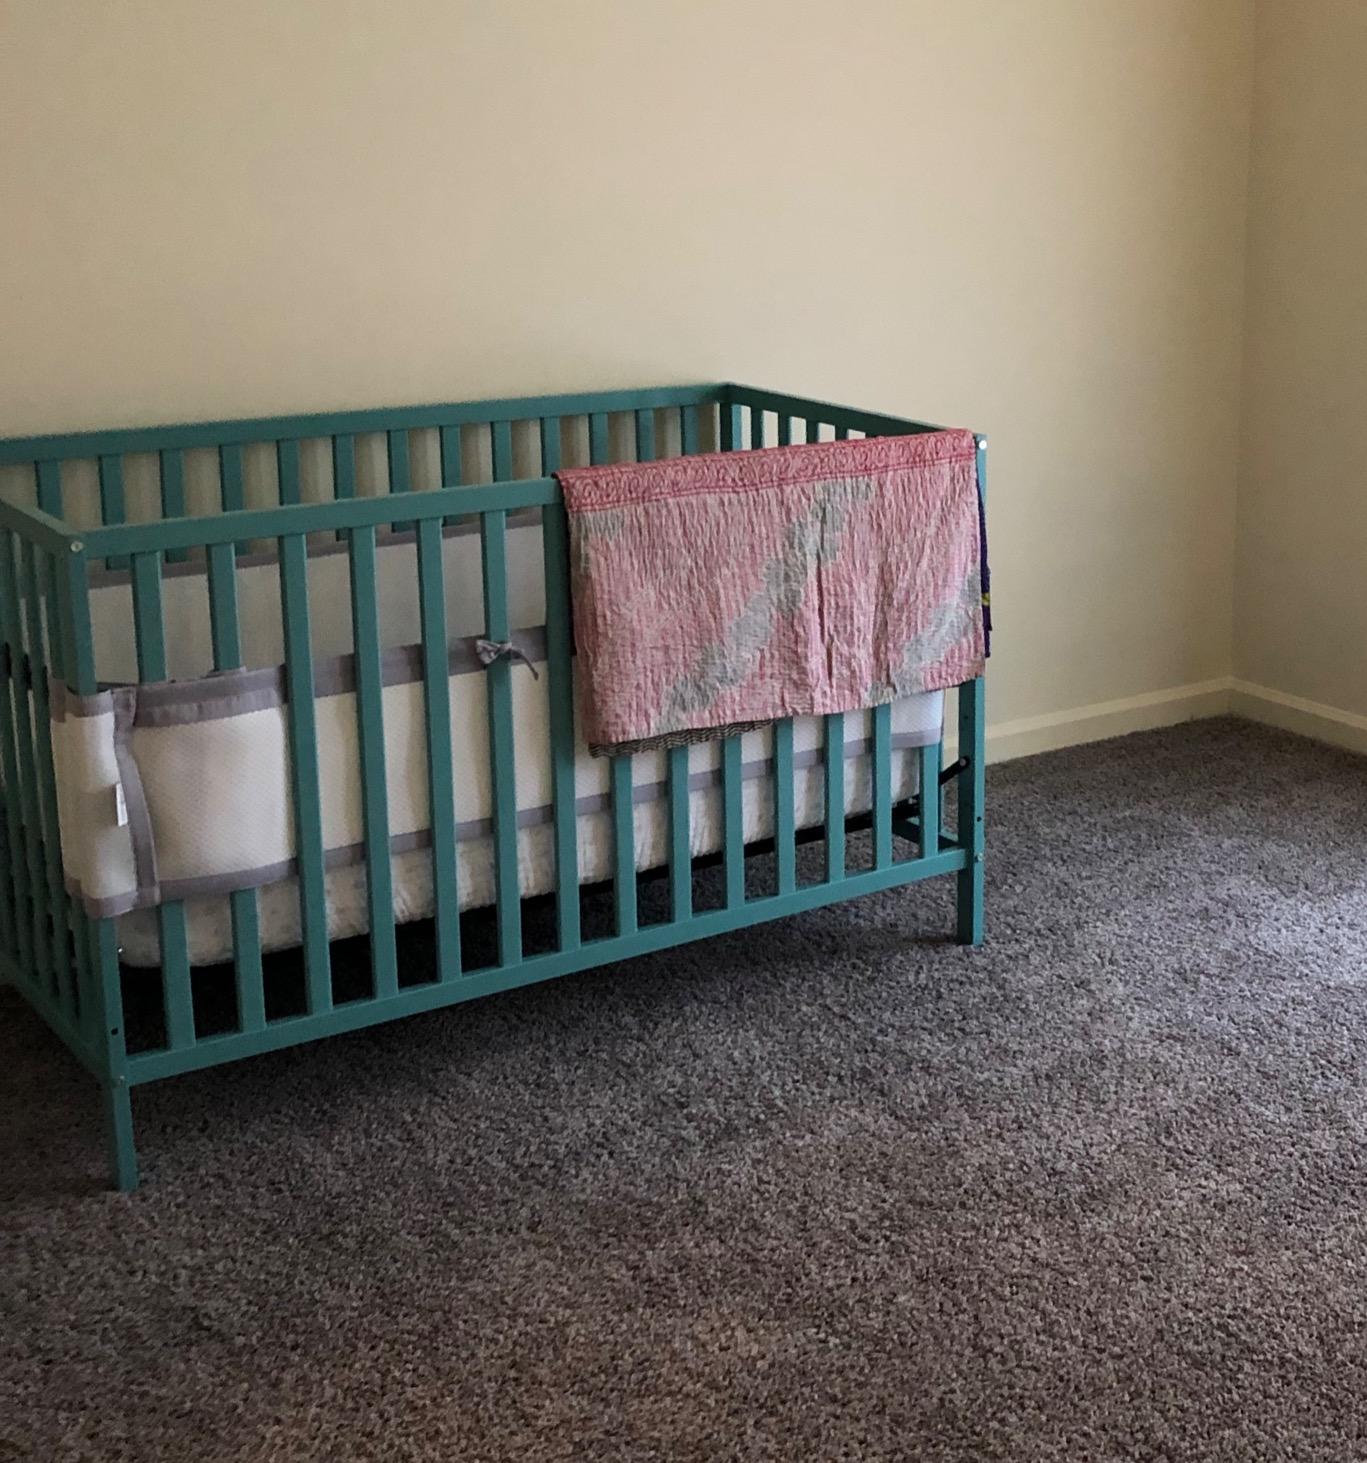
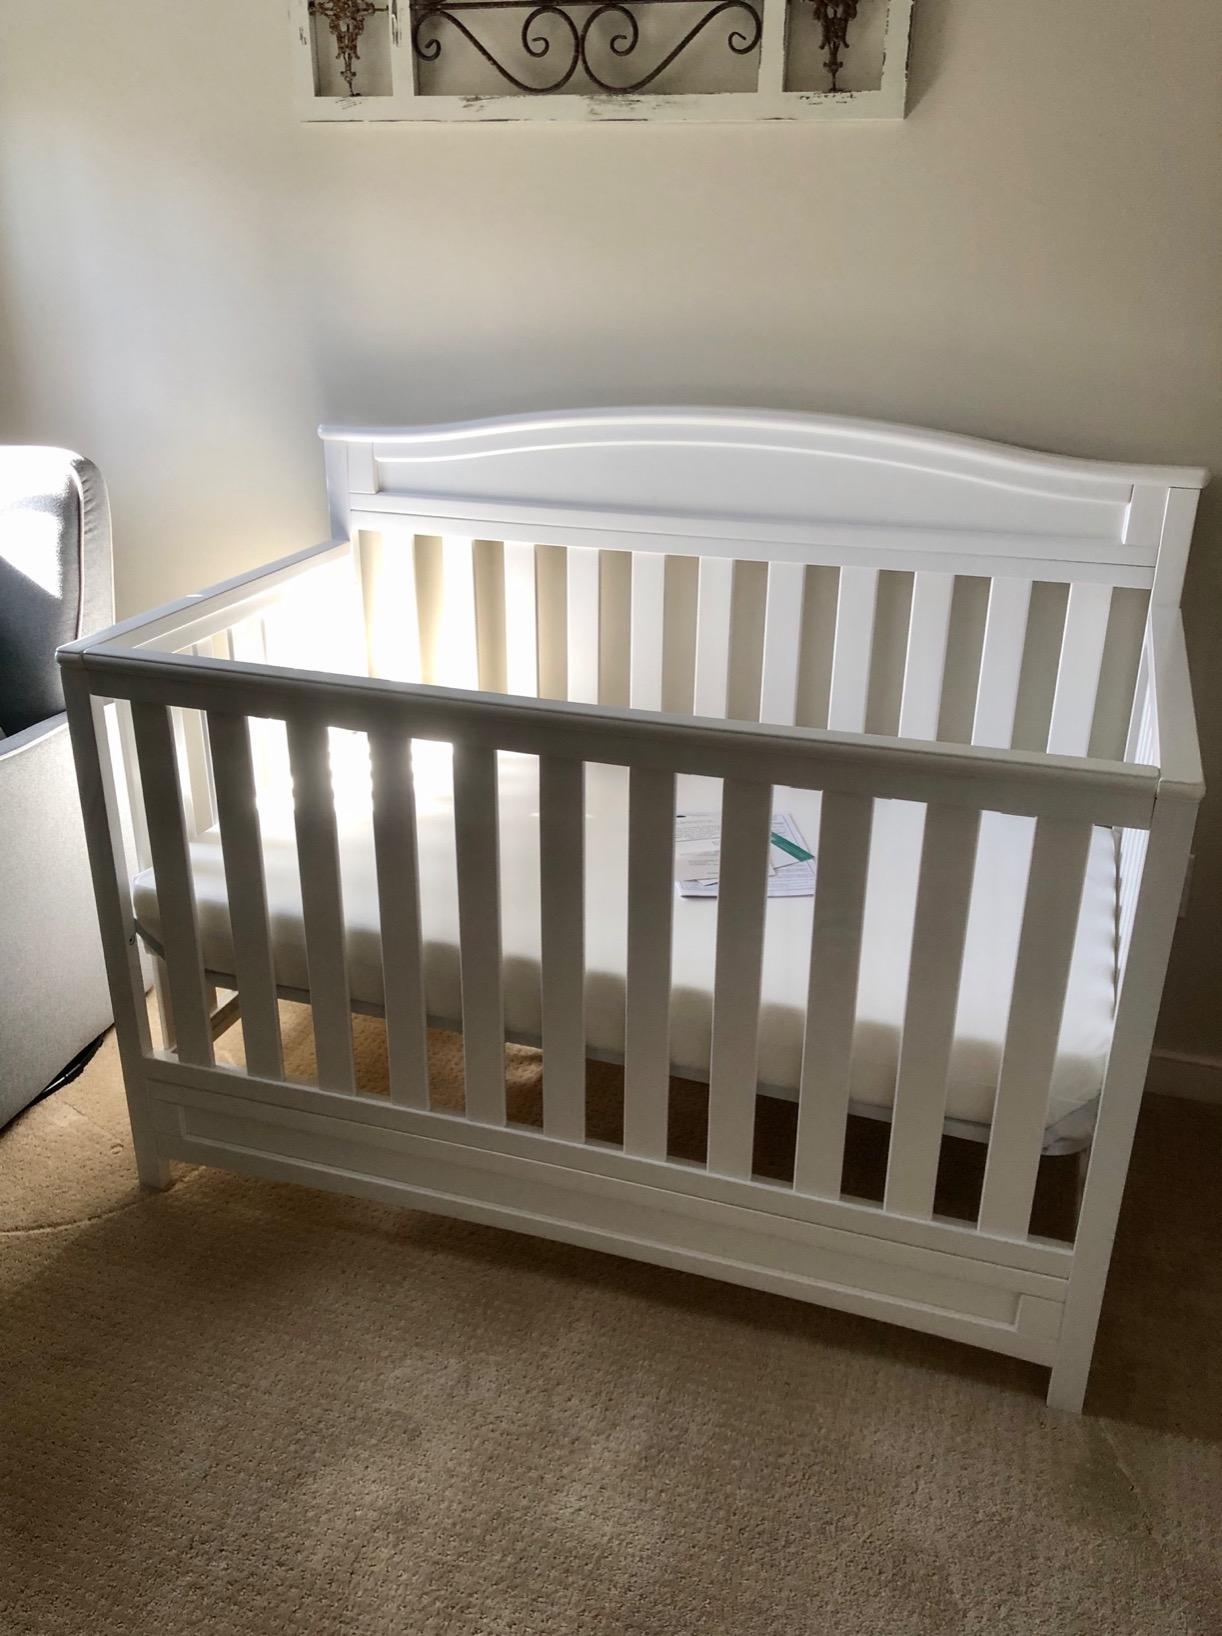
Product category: products_crib
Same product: no